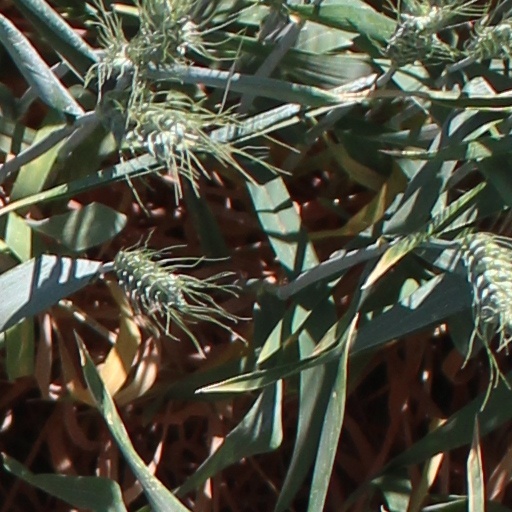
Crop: wheat